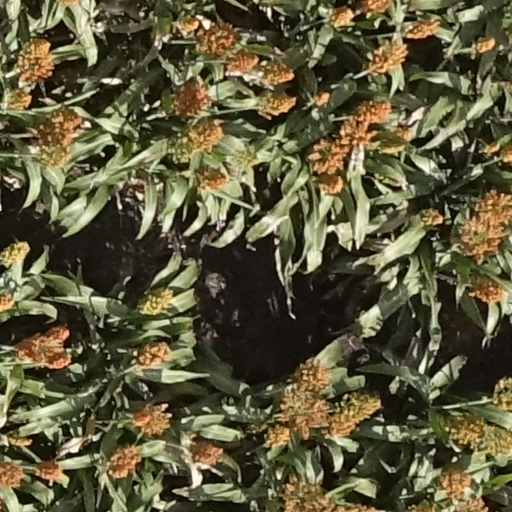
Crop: sorghum